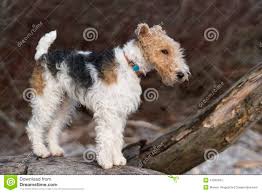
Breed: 226-n000057-wire_haired_fox_terrier